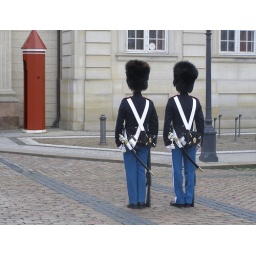
The clock in the window shows we were there at 4:10 PM